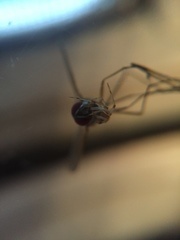
Species: Parasteatoda_tepidariorum